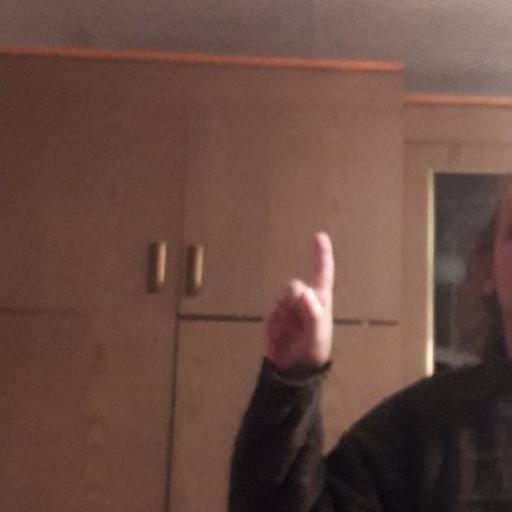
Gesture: one